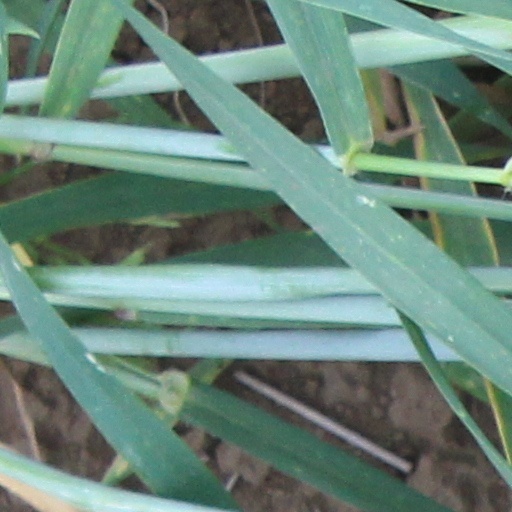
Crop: wheat